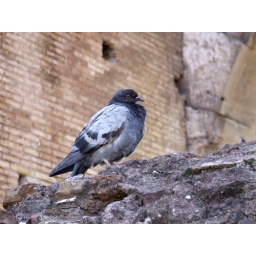
Of course, every building and tree in Rome provides a home to pigeons.